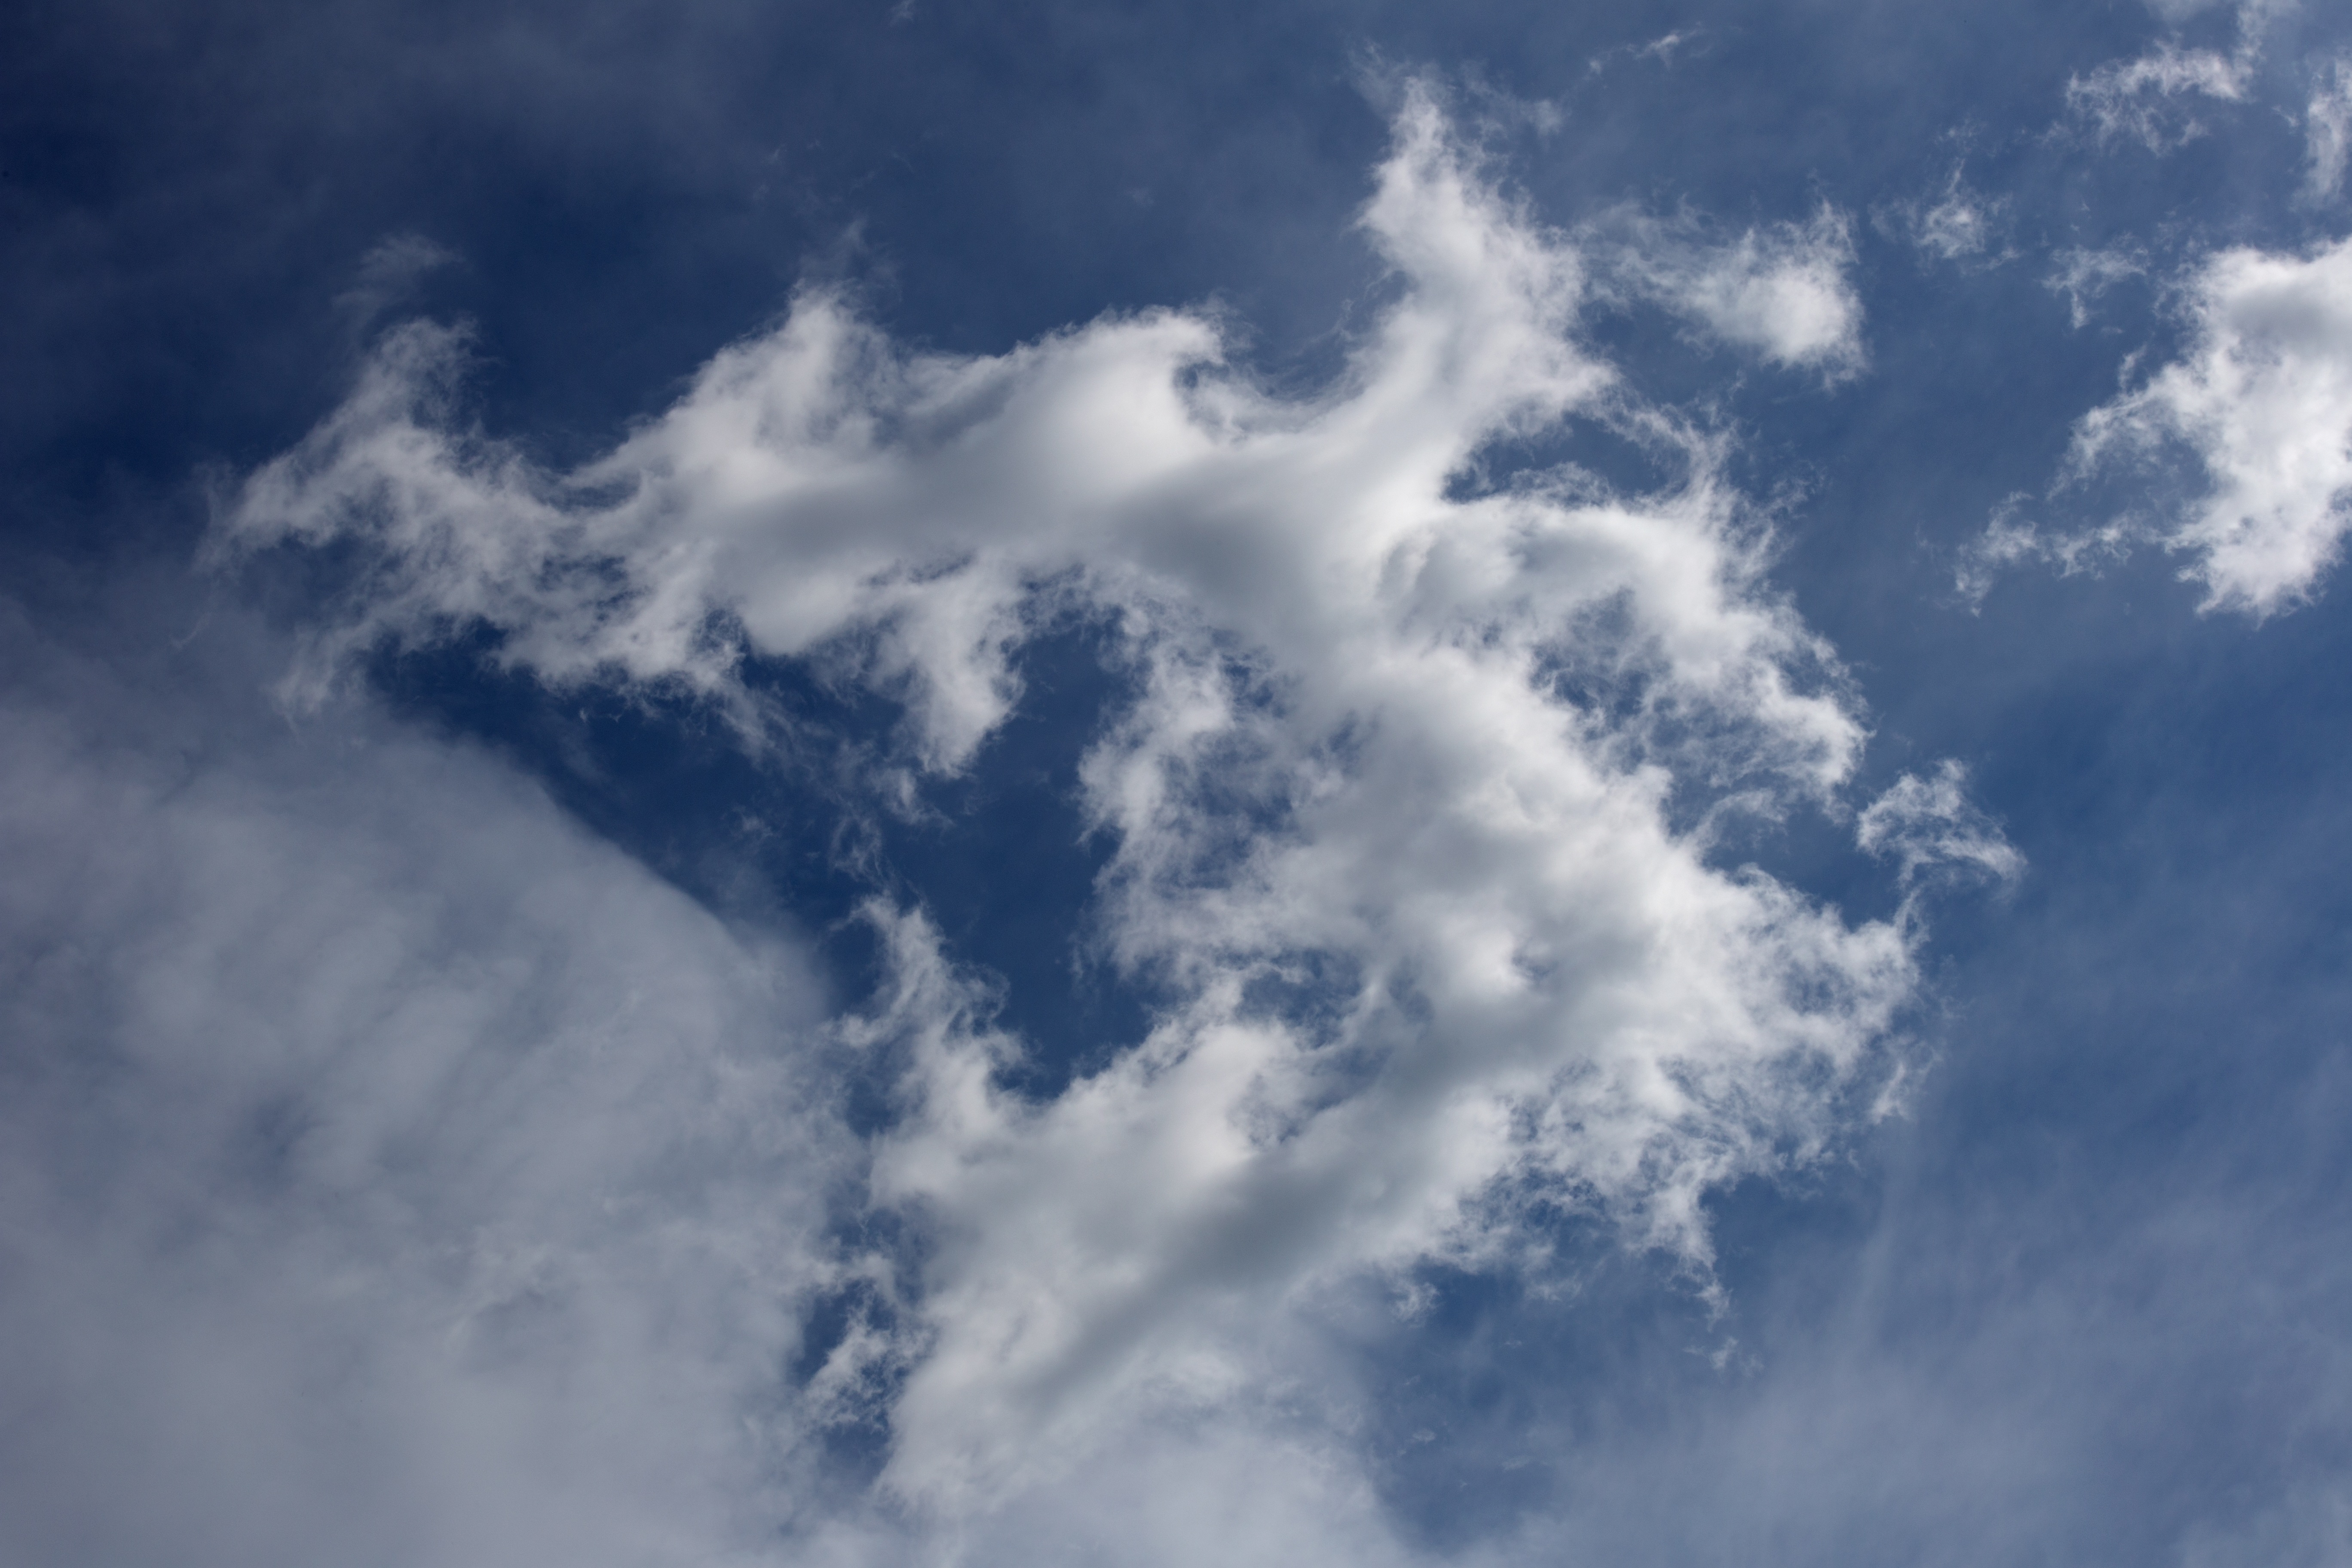
sky, cloud, daytime, cumulus, atmosphere, atmosphere of earth, meteorological phenomenon, sunlight